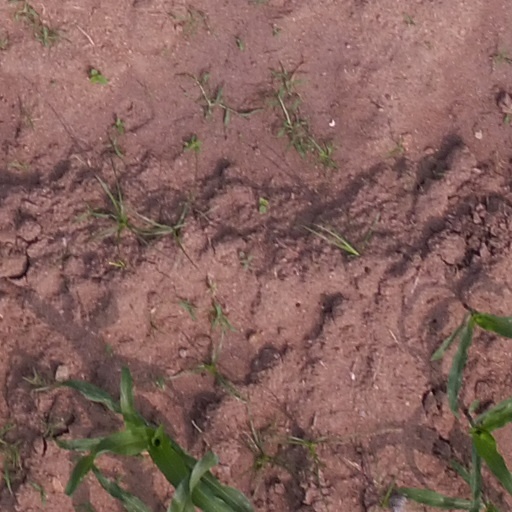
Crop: maize; corn